Tibetan script

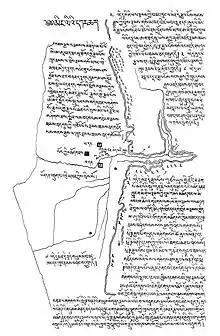
Tibetan map of the Kizil Caves, Tarim Basin. 13th century CE

One aspect of the Tibetan script is that the consonants can be written either as radicals or they can be written in other forms, such as subscript and superscript forming consonant clusters.